Yurikamome

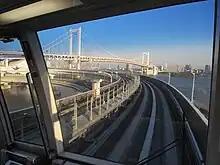
Rainbow Bridge seen from the Yurikamome

The Yurikamome is Tokyo's first fully automated and driverless transit system, controlled entirely by computers with no drivers on board. However, the line is not the first fully driverless transit line in Japan, as Kobe's Port Liner opened in 1981, 14 years before the Yurikamome.